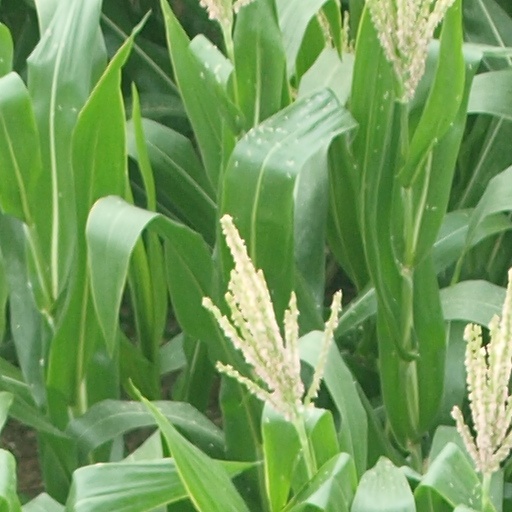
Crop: maize; corn